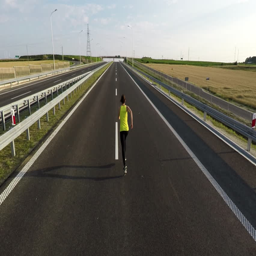
aerial of a woman runs an empty highway